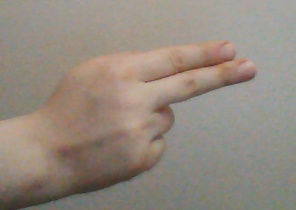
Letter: ain